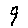
Label: 9